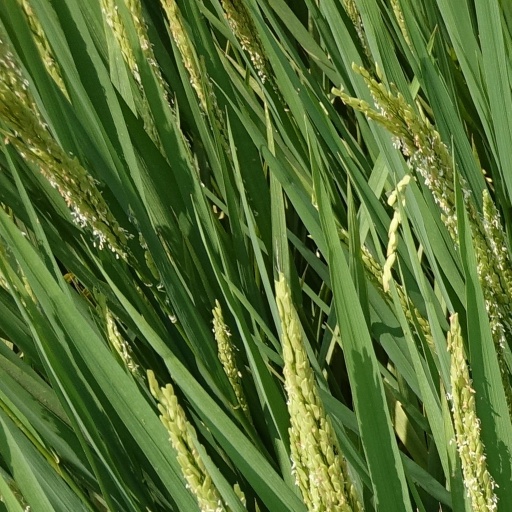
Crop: rice